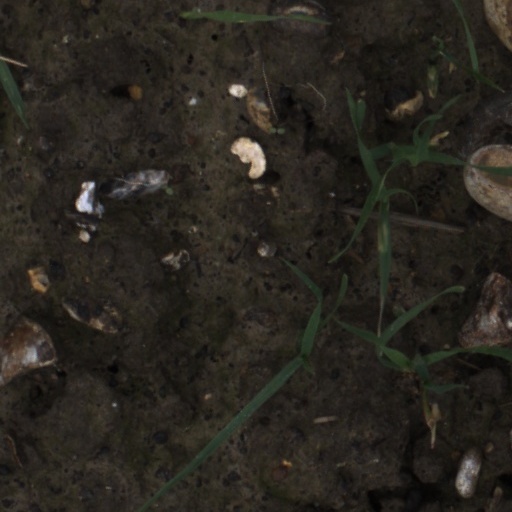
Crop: wheat